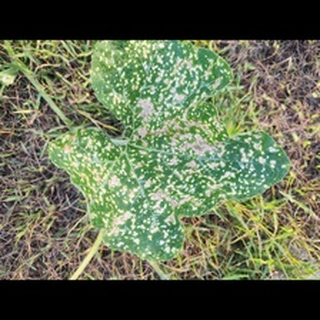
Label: pumpkin_powdery_mildew